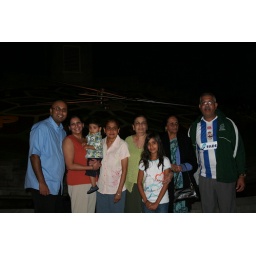
in front of the flower clock